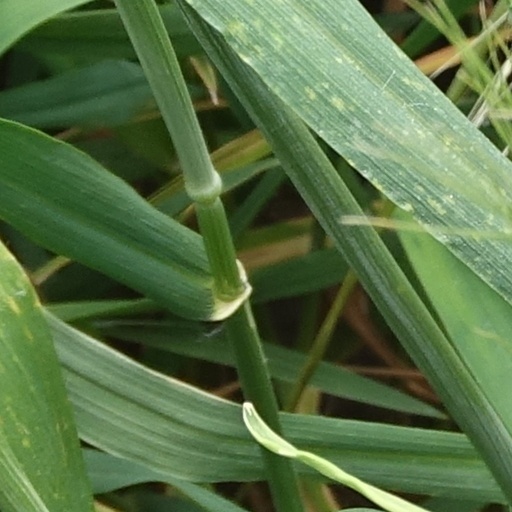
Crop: wheat